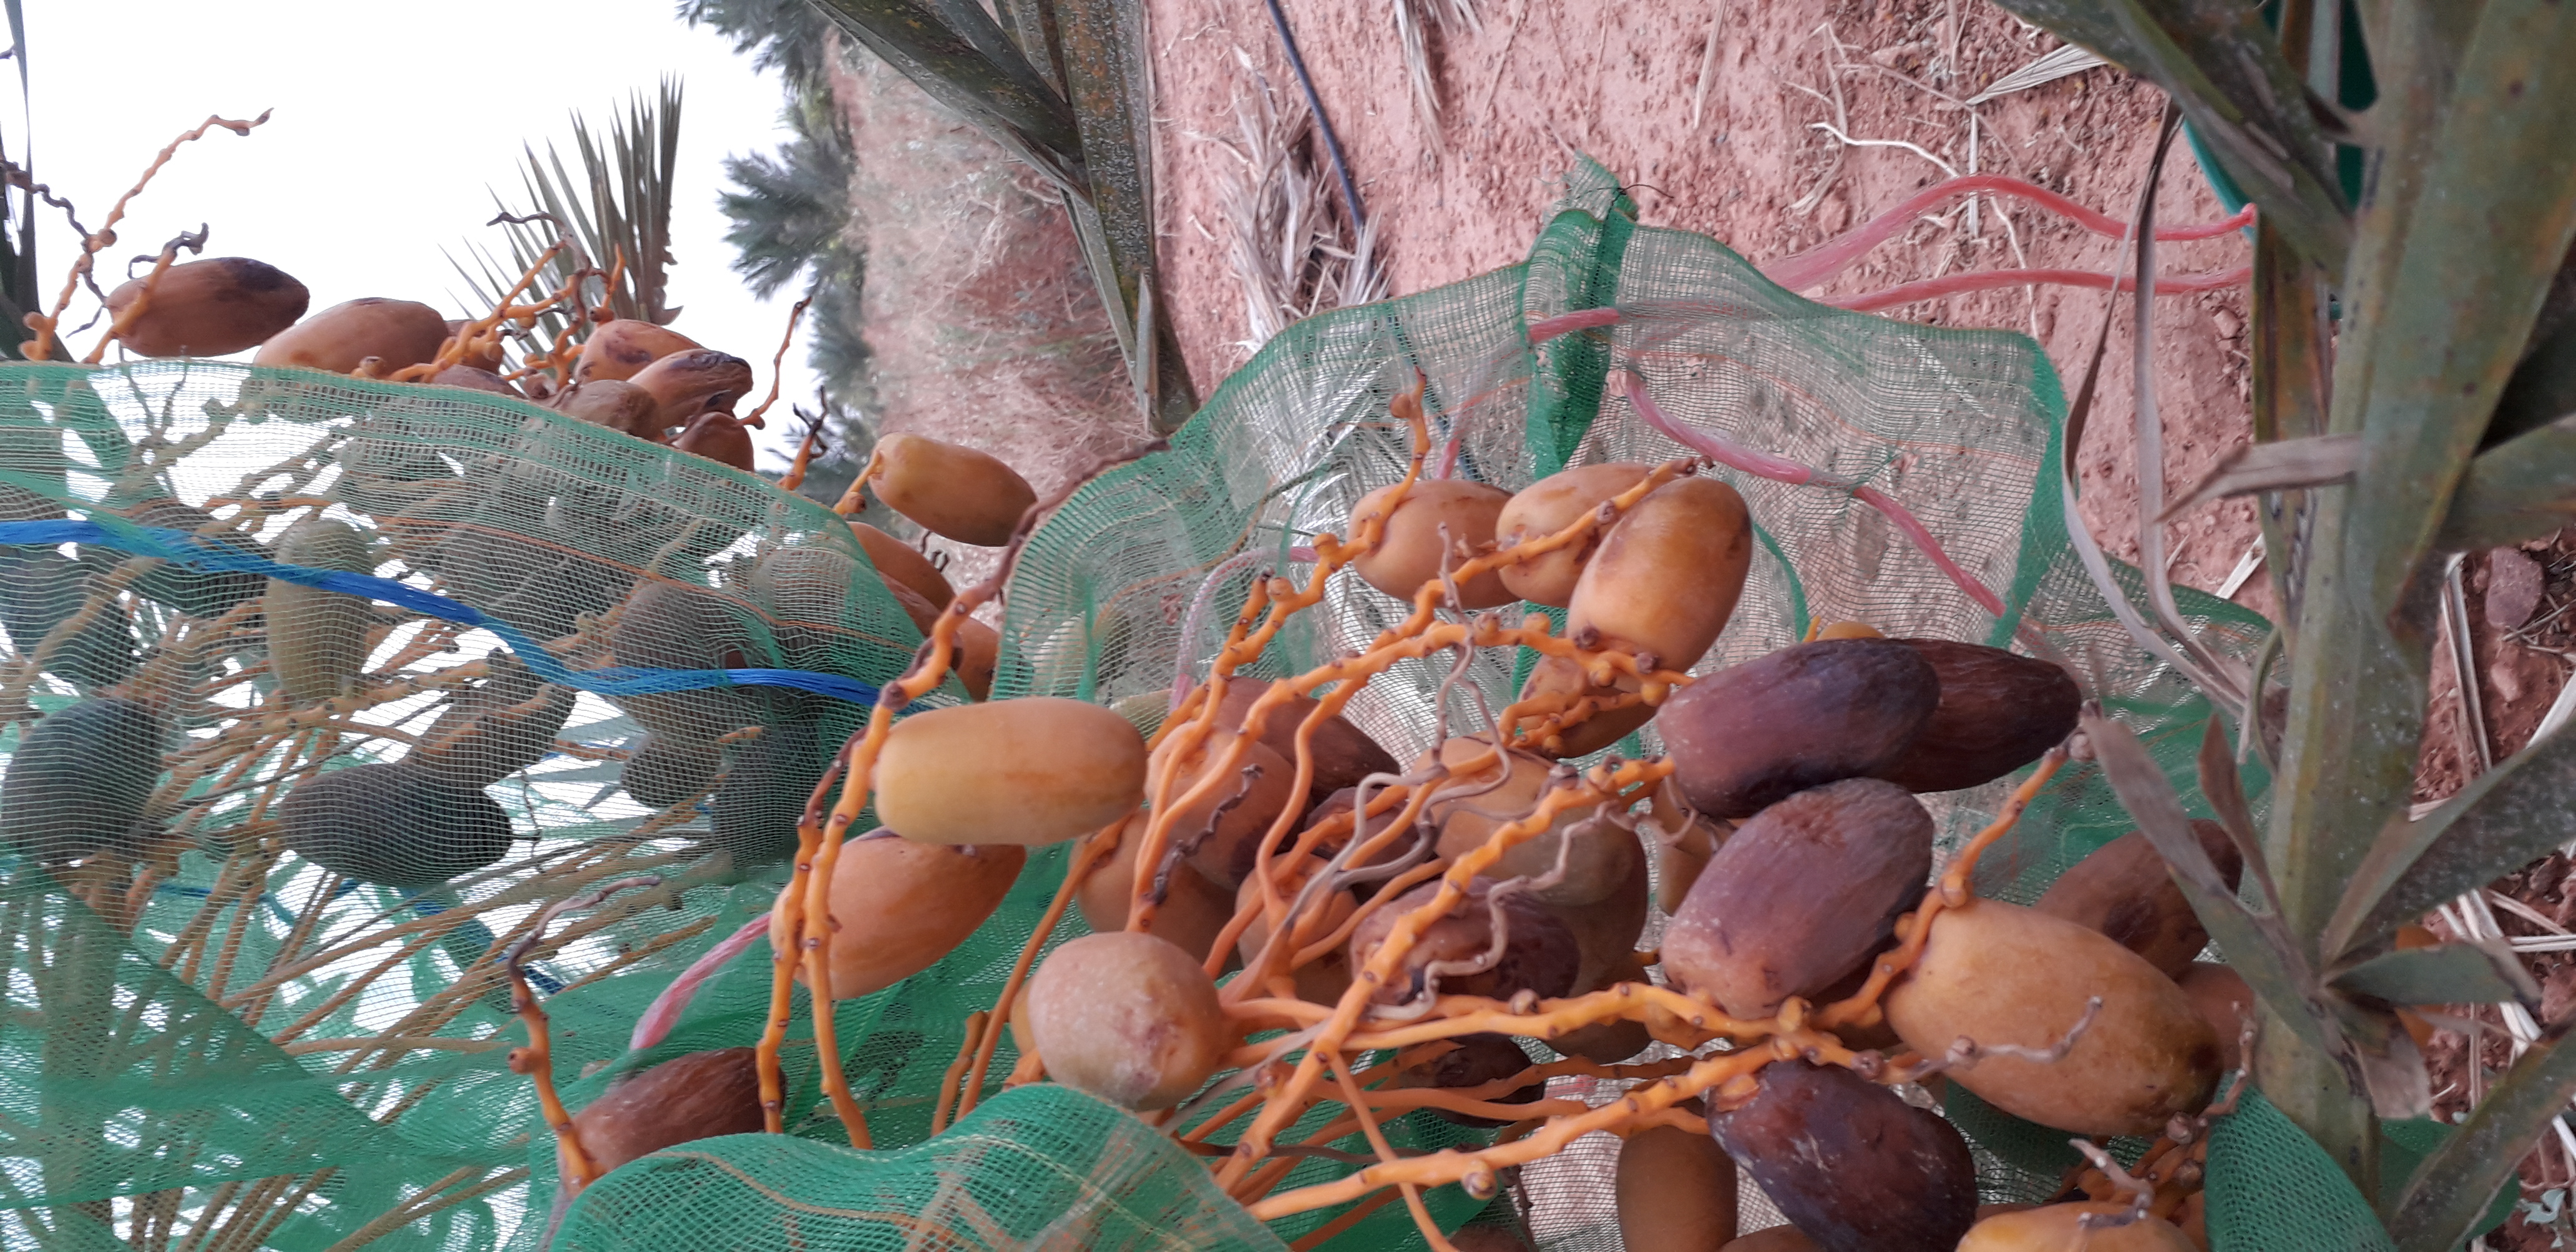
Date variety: Boumajhoul